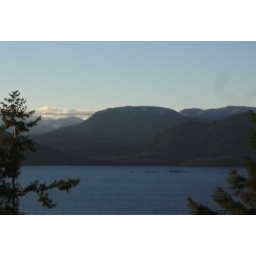
A lake surrounded by mountains in BC, Canada